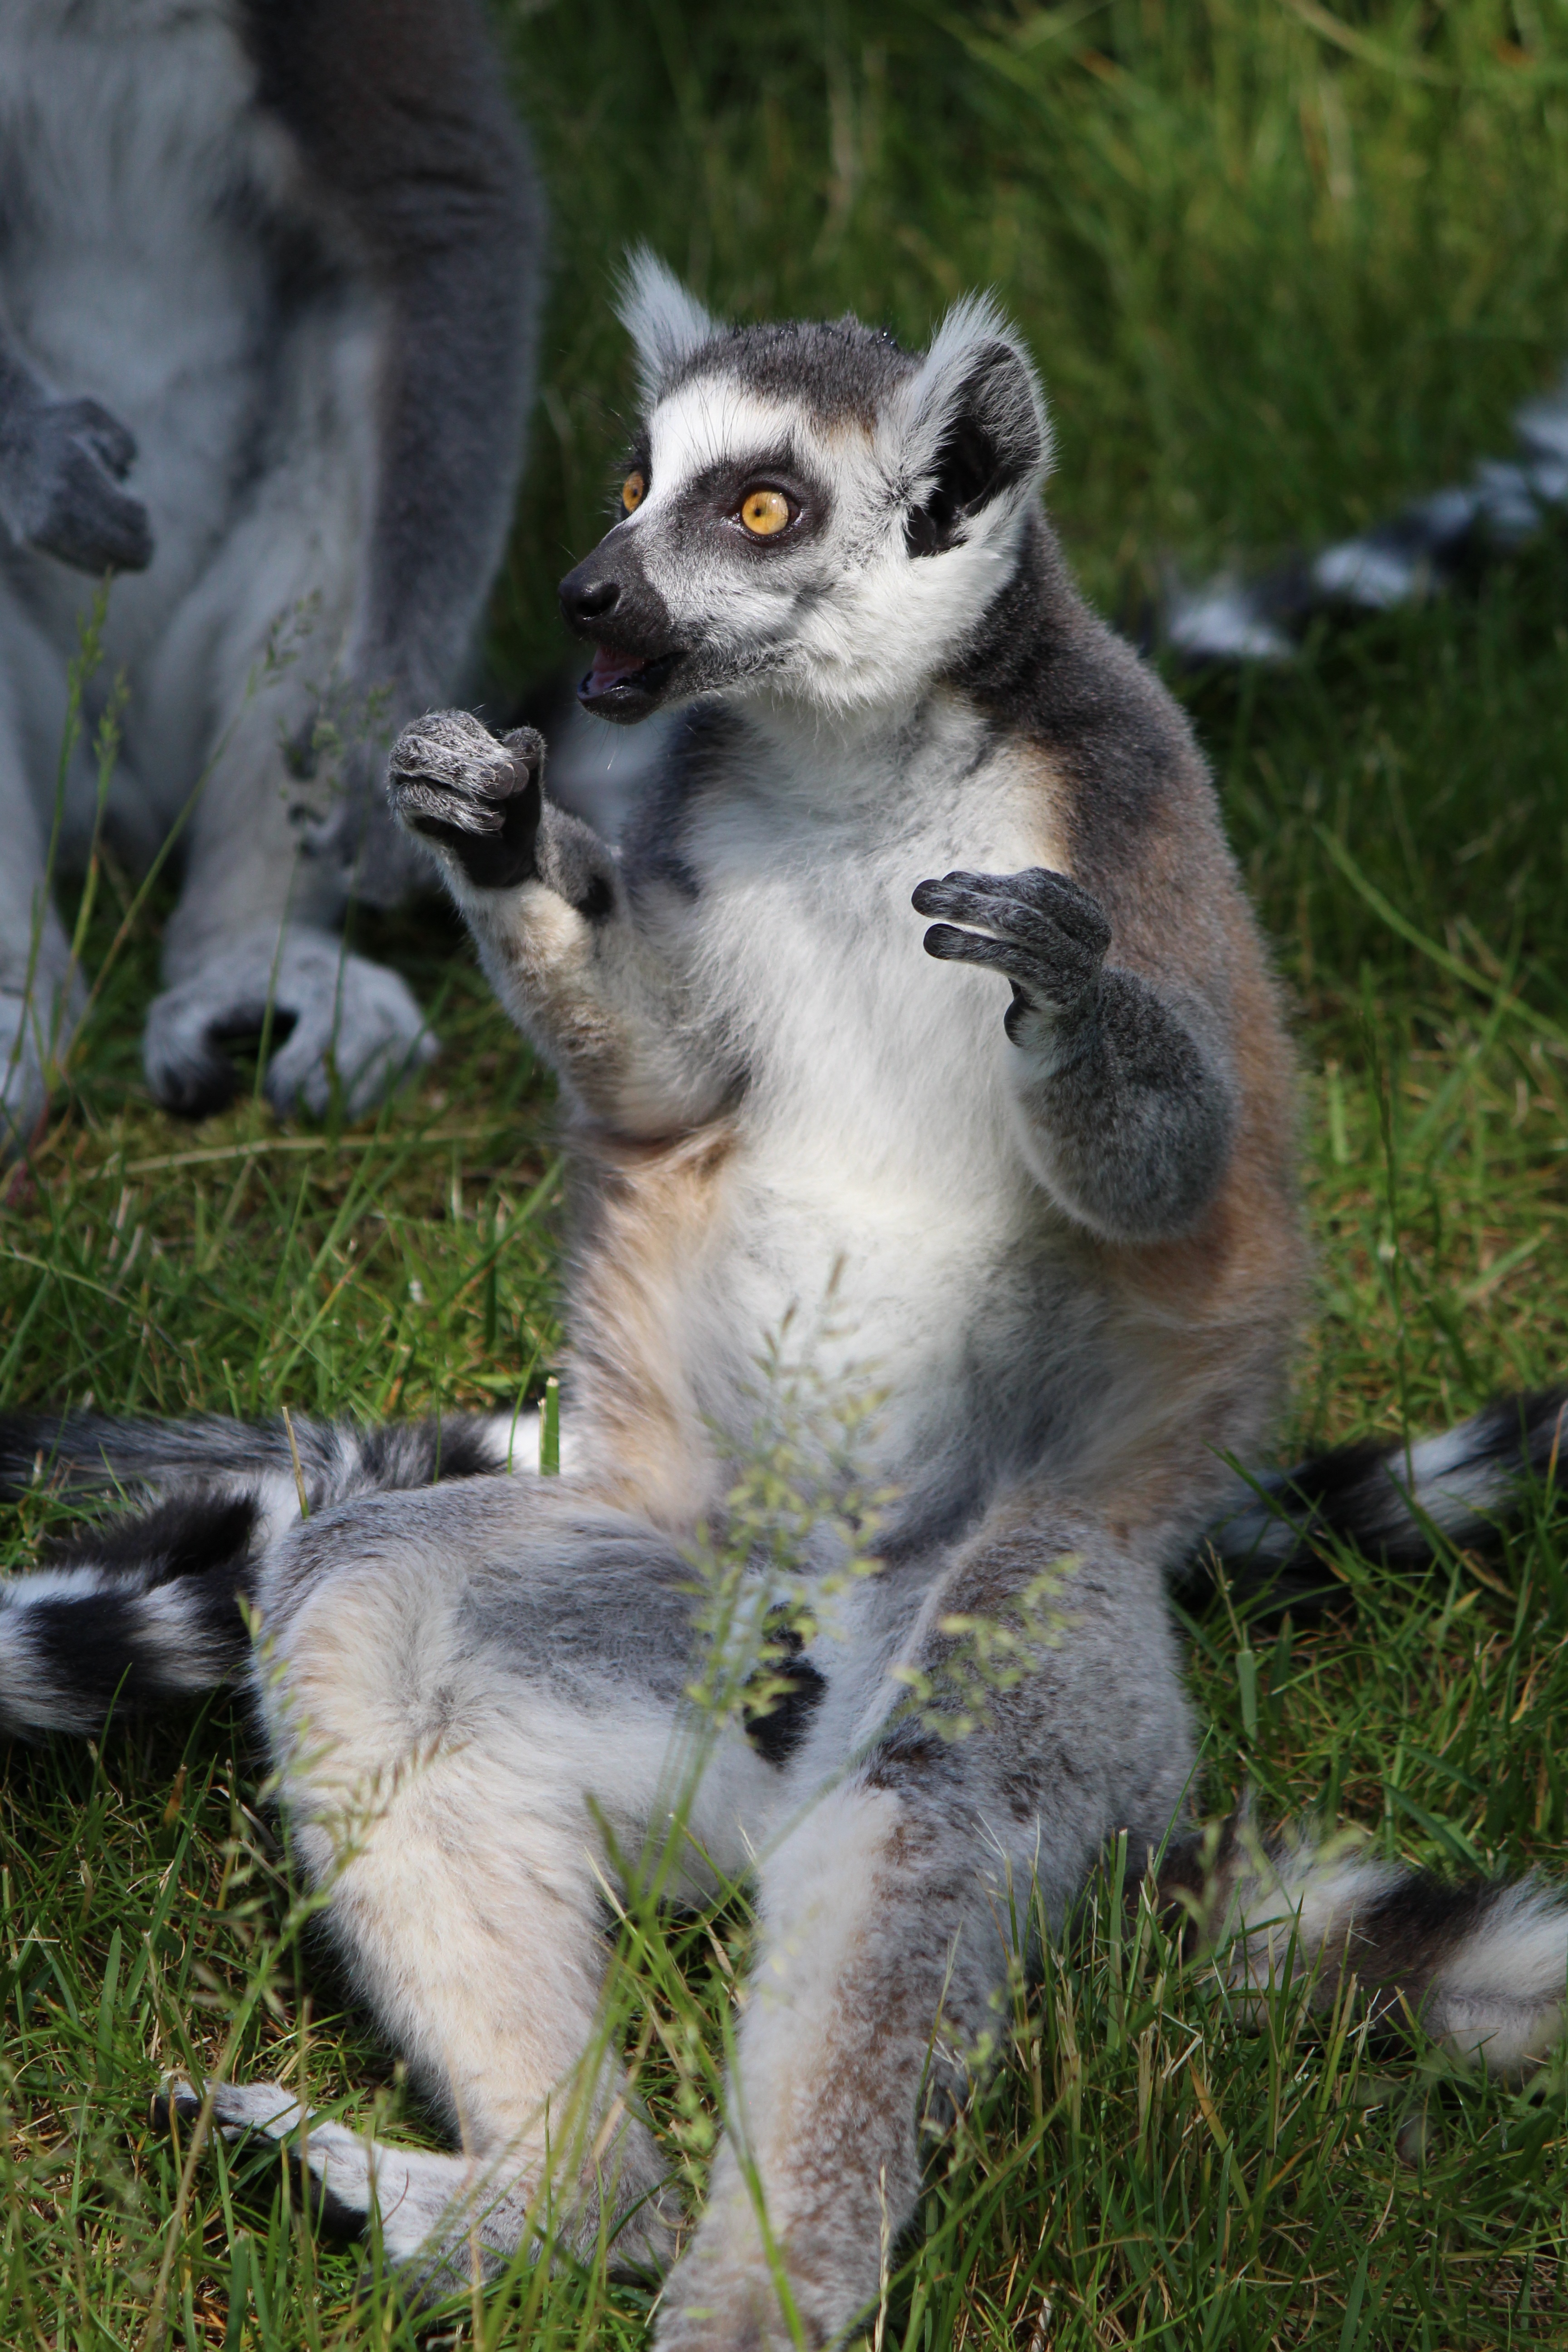
wildlife, zoo, mammal, fauna, primate, sit, lemur catta, madagascar, vertebrate, primates, lemur, tierpark bochum, ring tailed lemur, species of primate, prosimians